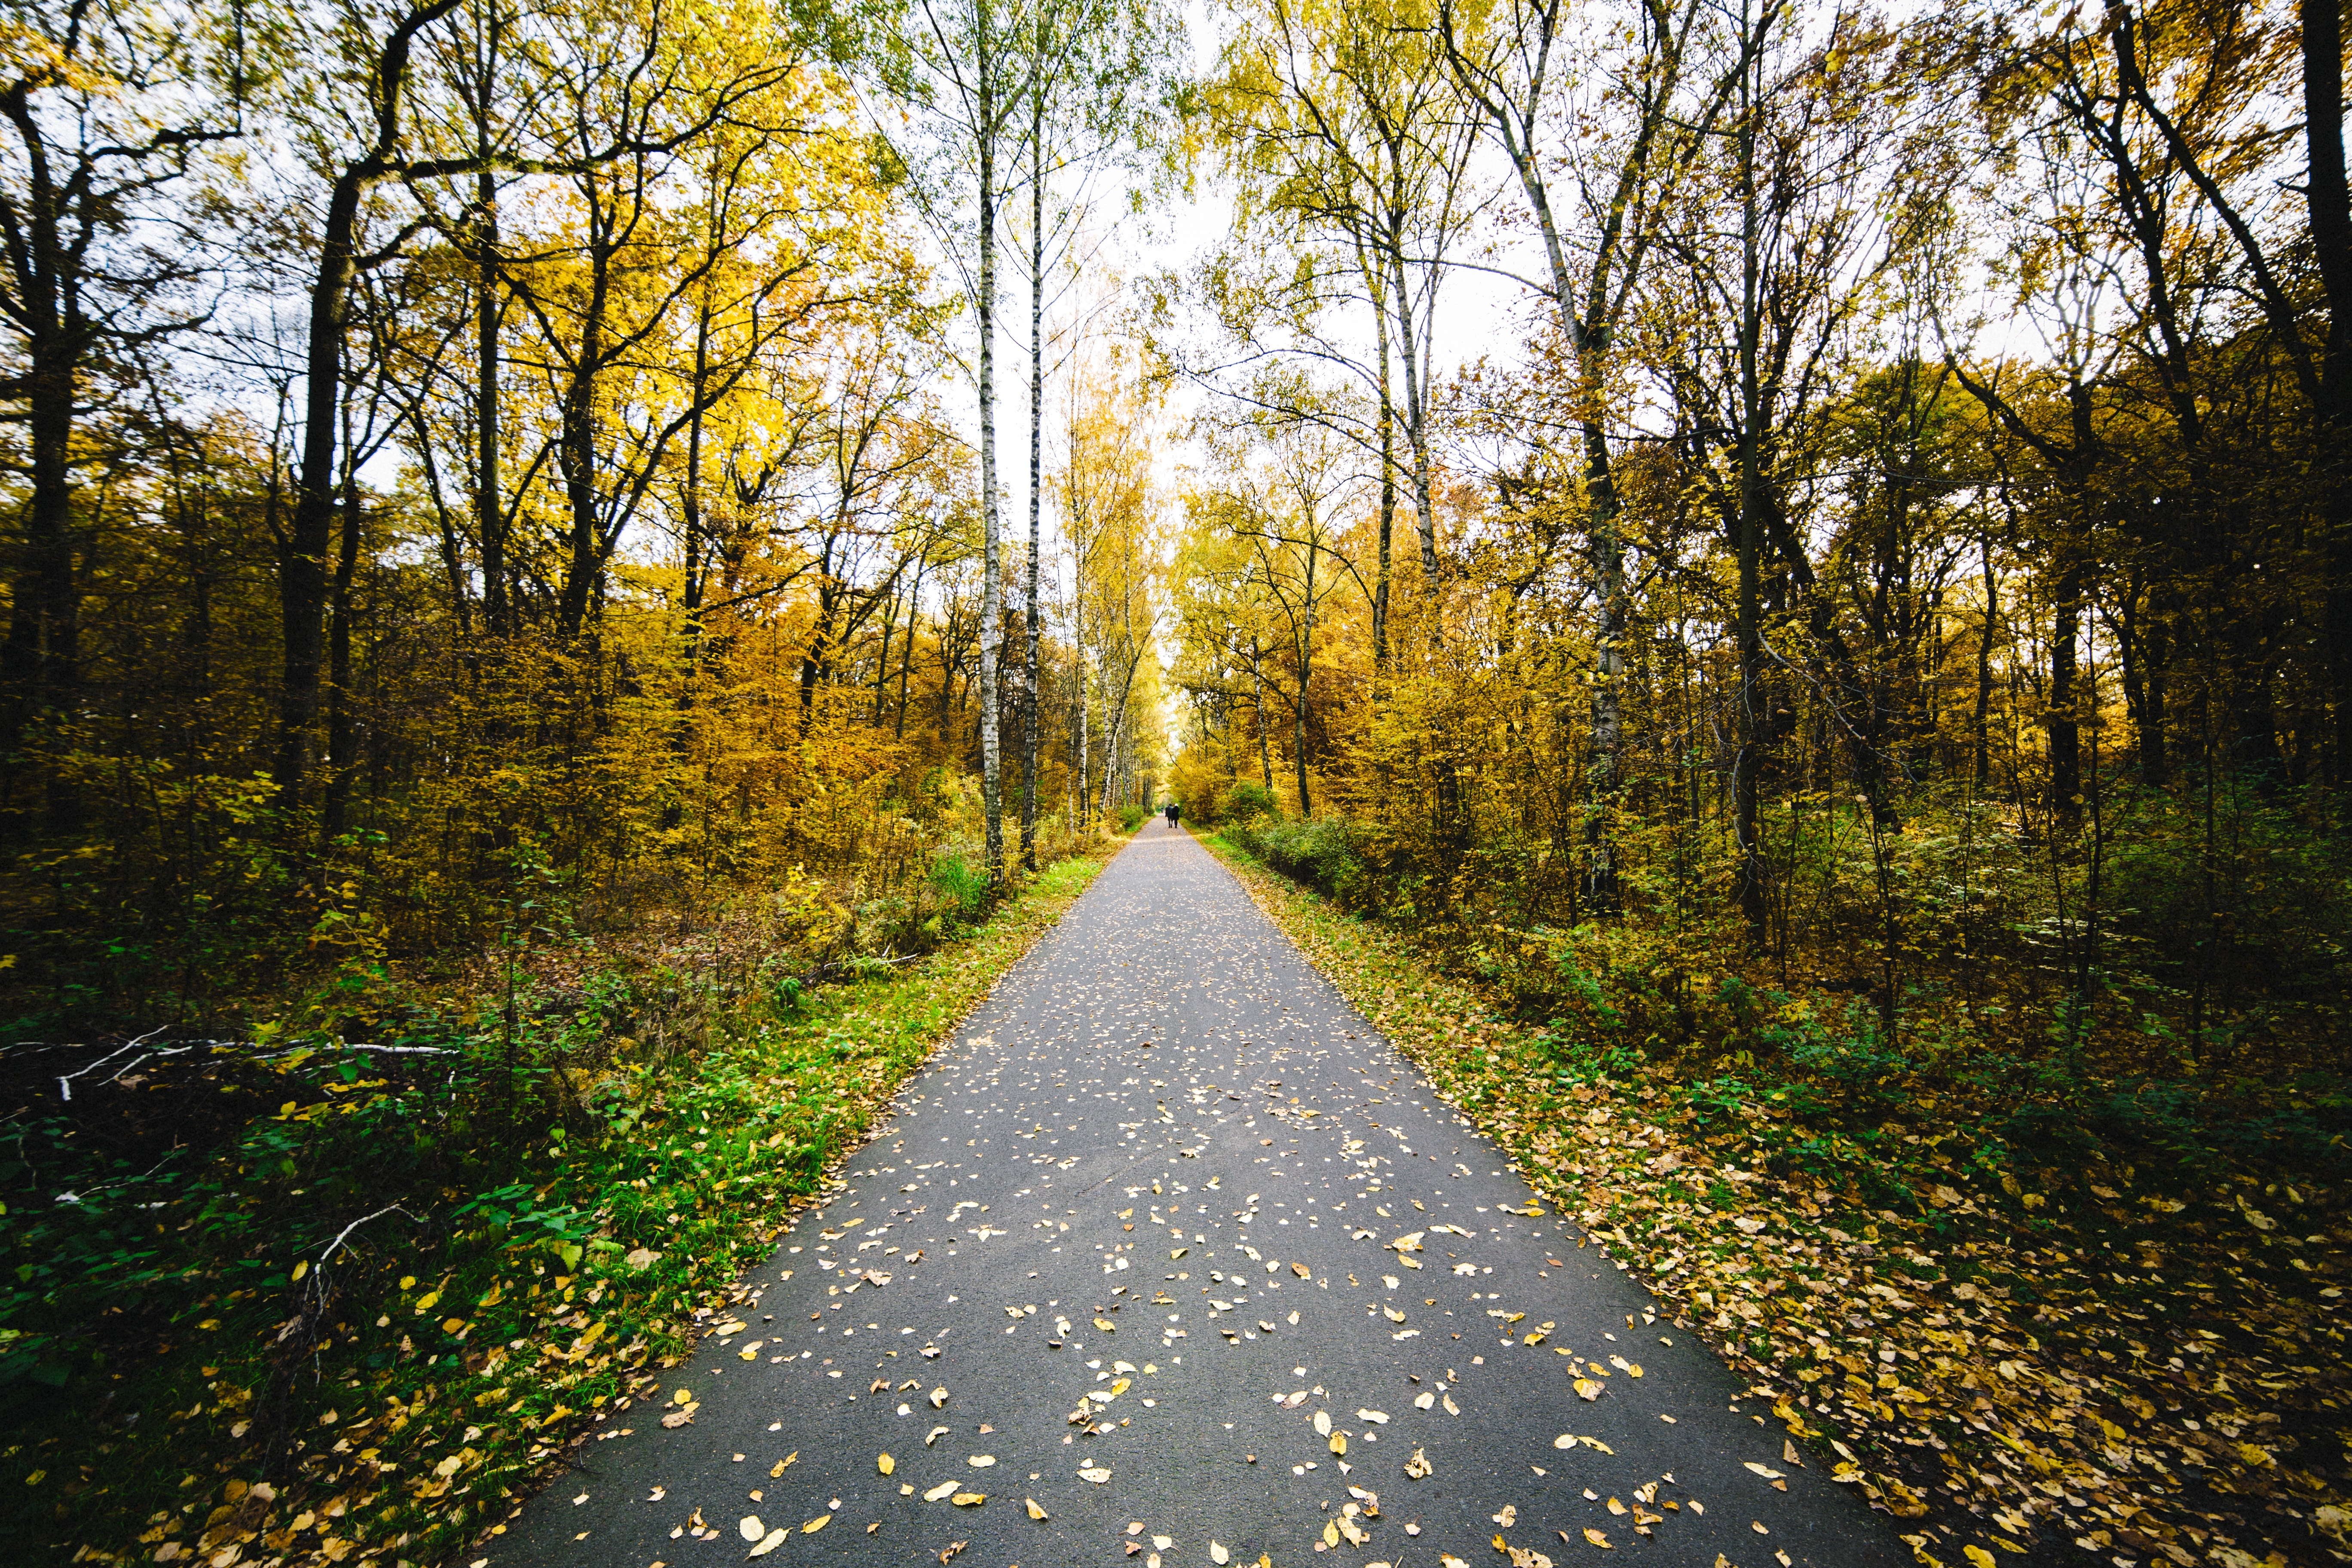
landscape, tree, nature, forest, pathway, trail, countryside, sunlight, morning, leaf, fall, walkway, environment, foliage, autumn, season, trees, leaves, woods, deciduous, walking path, woodland, habitat, natural environment, atmospheric phenomenon, woody plant